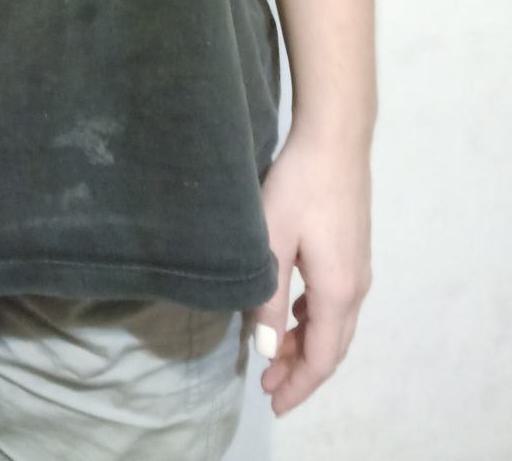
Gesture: no_gesture